78th Infantry Division (United States)

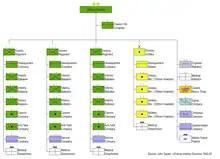
Triangular Division example: 1942 U.S. infantry division.

One Medal of Honor recipient (Jonah Edward Kelley, of the 311th Infantry); ten Distinguished Service Crosses; 599 Silver Star medals; 3,909 Bronze Star medals and 5,454 Purple Hearts. 1,368 officers and enlisted men had perished.